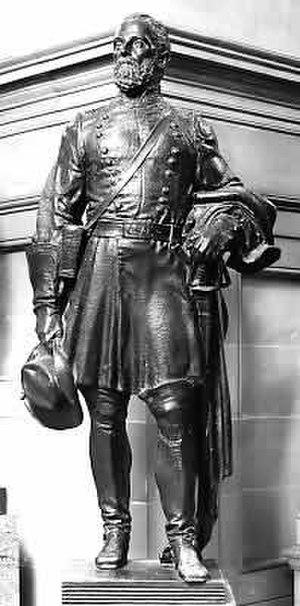
Le National Statuary Hall Collection des États-Unis d'Amérique est une collection de statues données individuellement par chacun des 50 États dans le but d'honorer deux de leurs plus honorables citoyens. Initialement située dans le Old Hall de la Chambre des représentants, une partie de la collection fut étendue autour du Capitole des États-Unis.